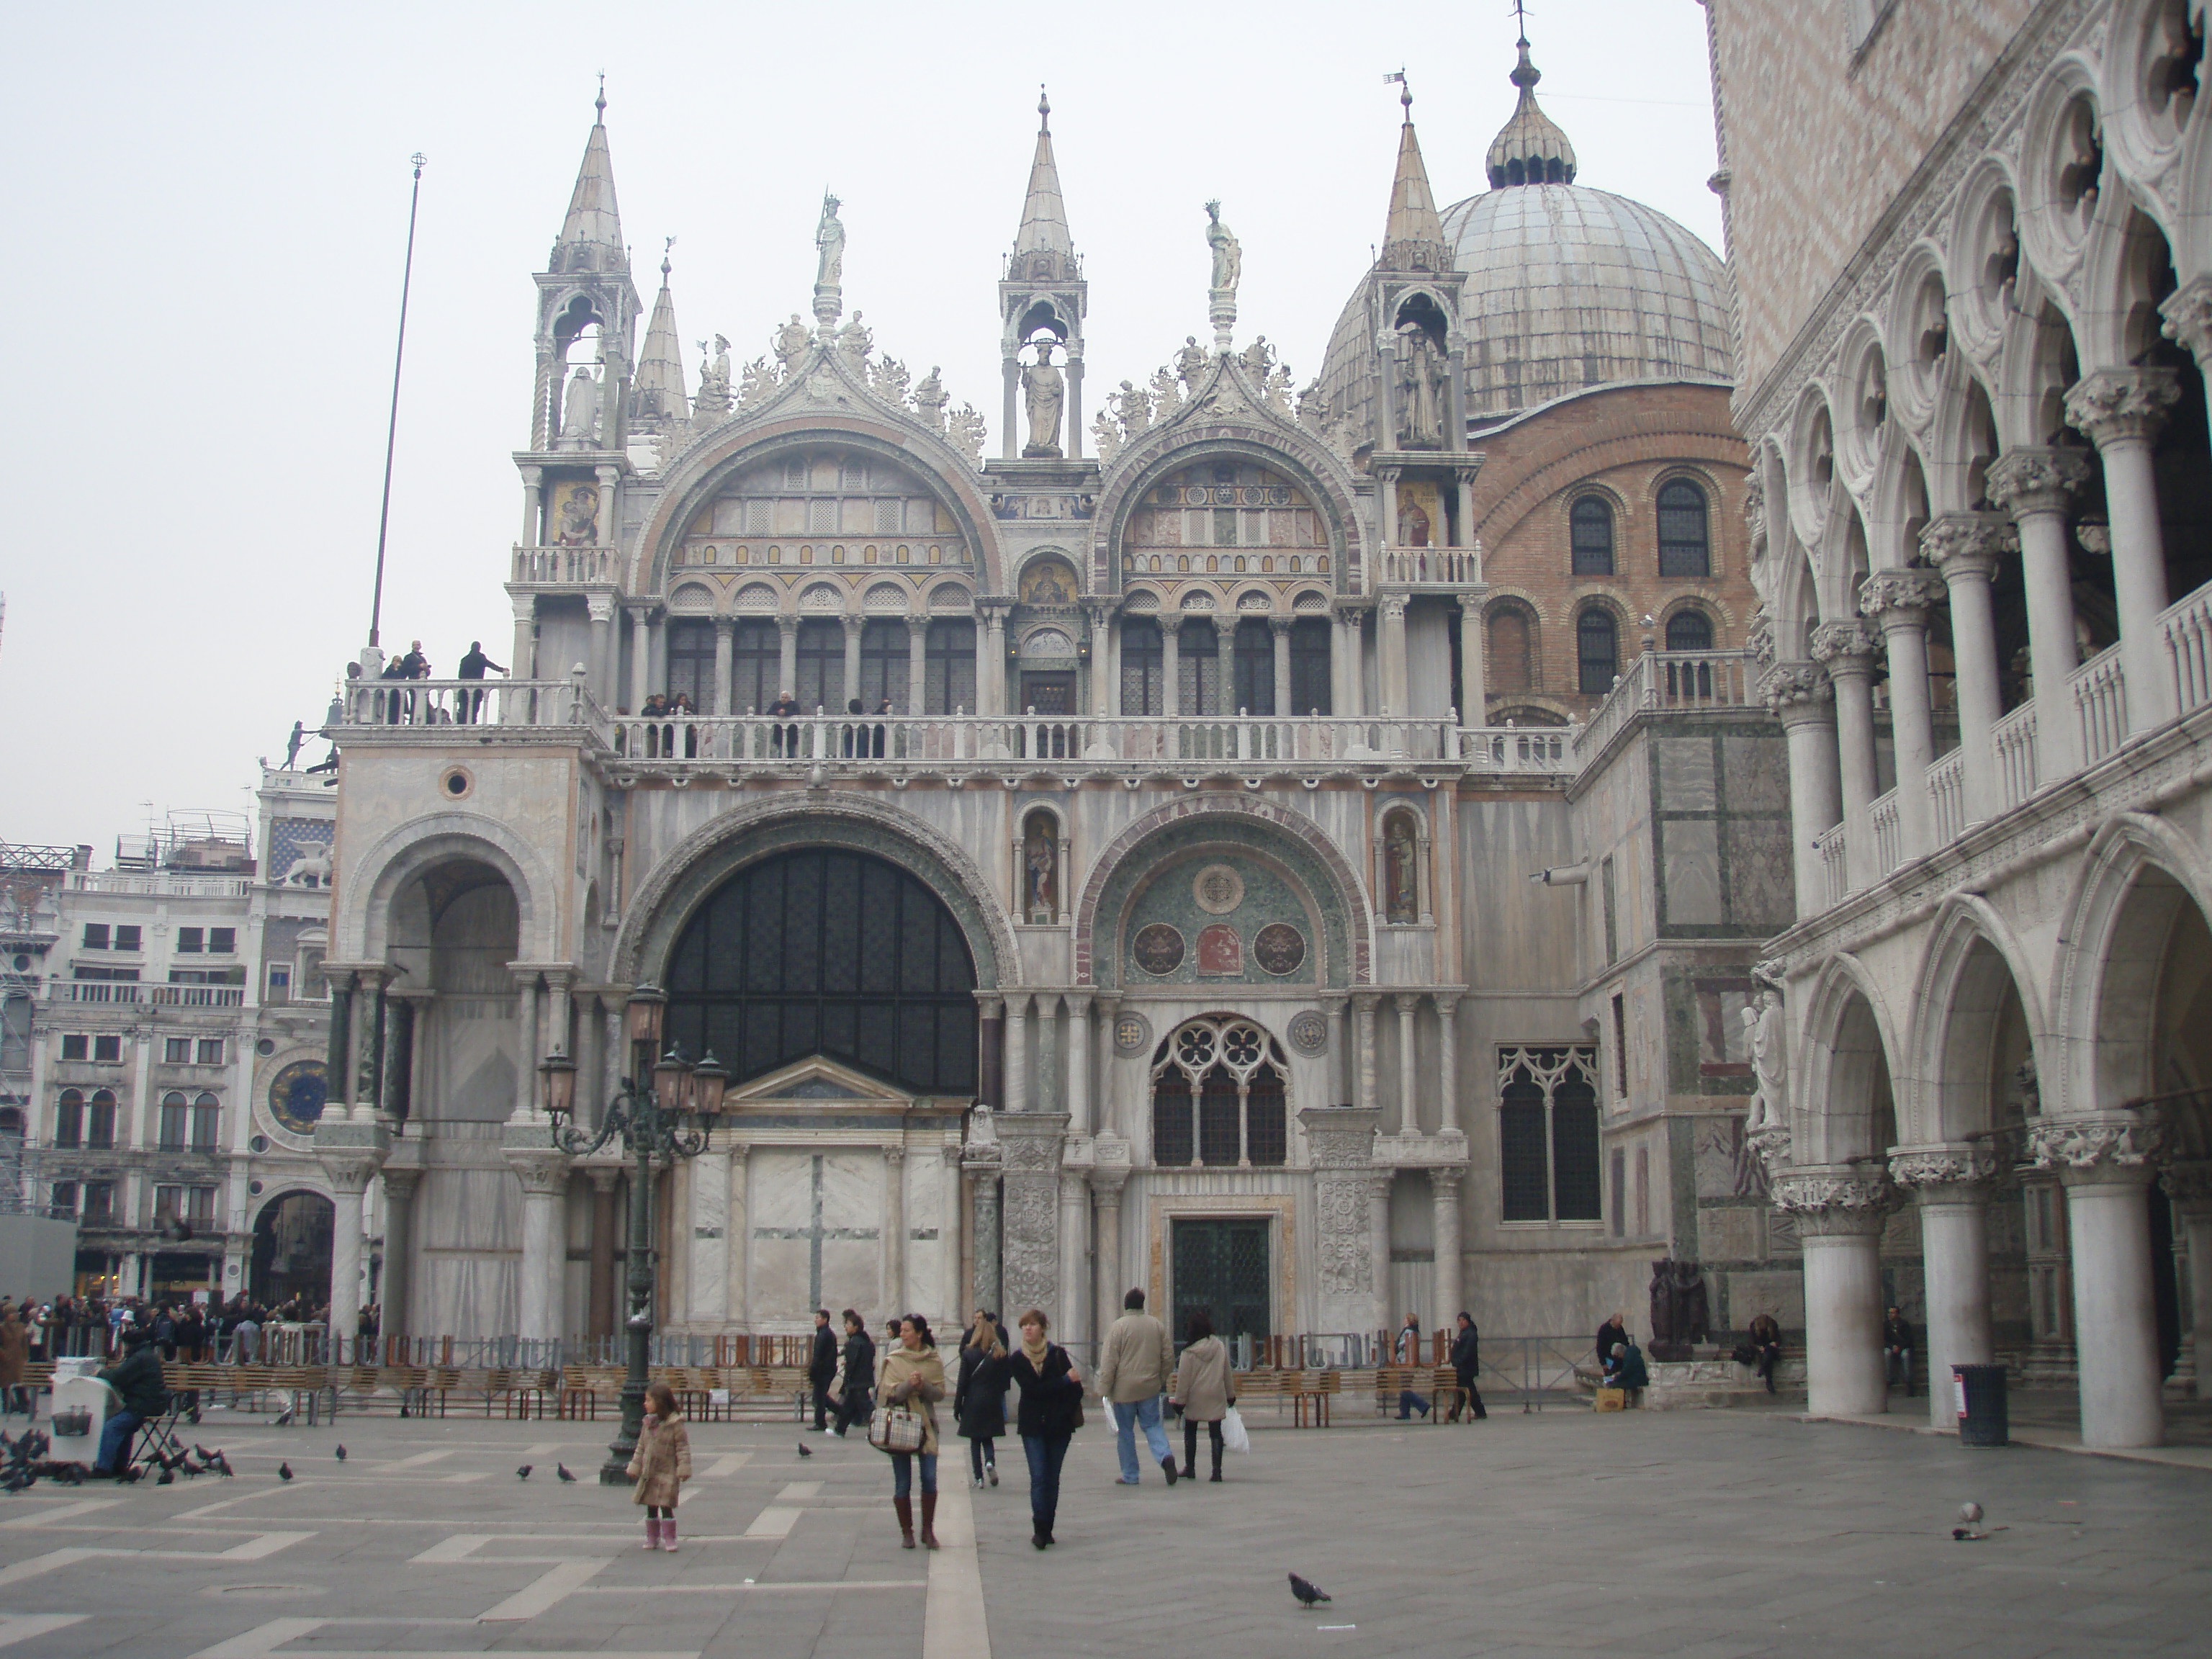
architecture, building, palace, travel, plaza, religion, landmark, italy, facade, venice, church, cathedral, place of worship, art, culture, town square, basilica, gothic architecture, historic site, byzantine architecture, san marco square